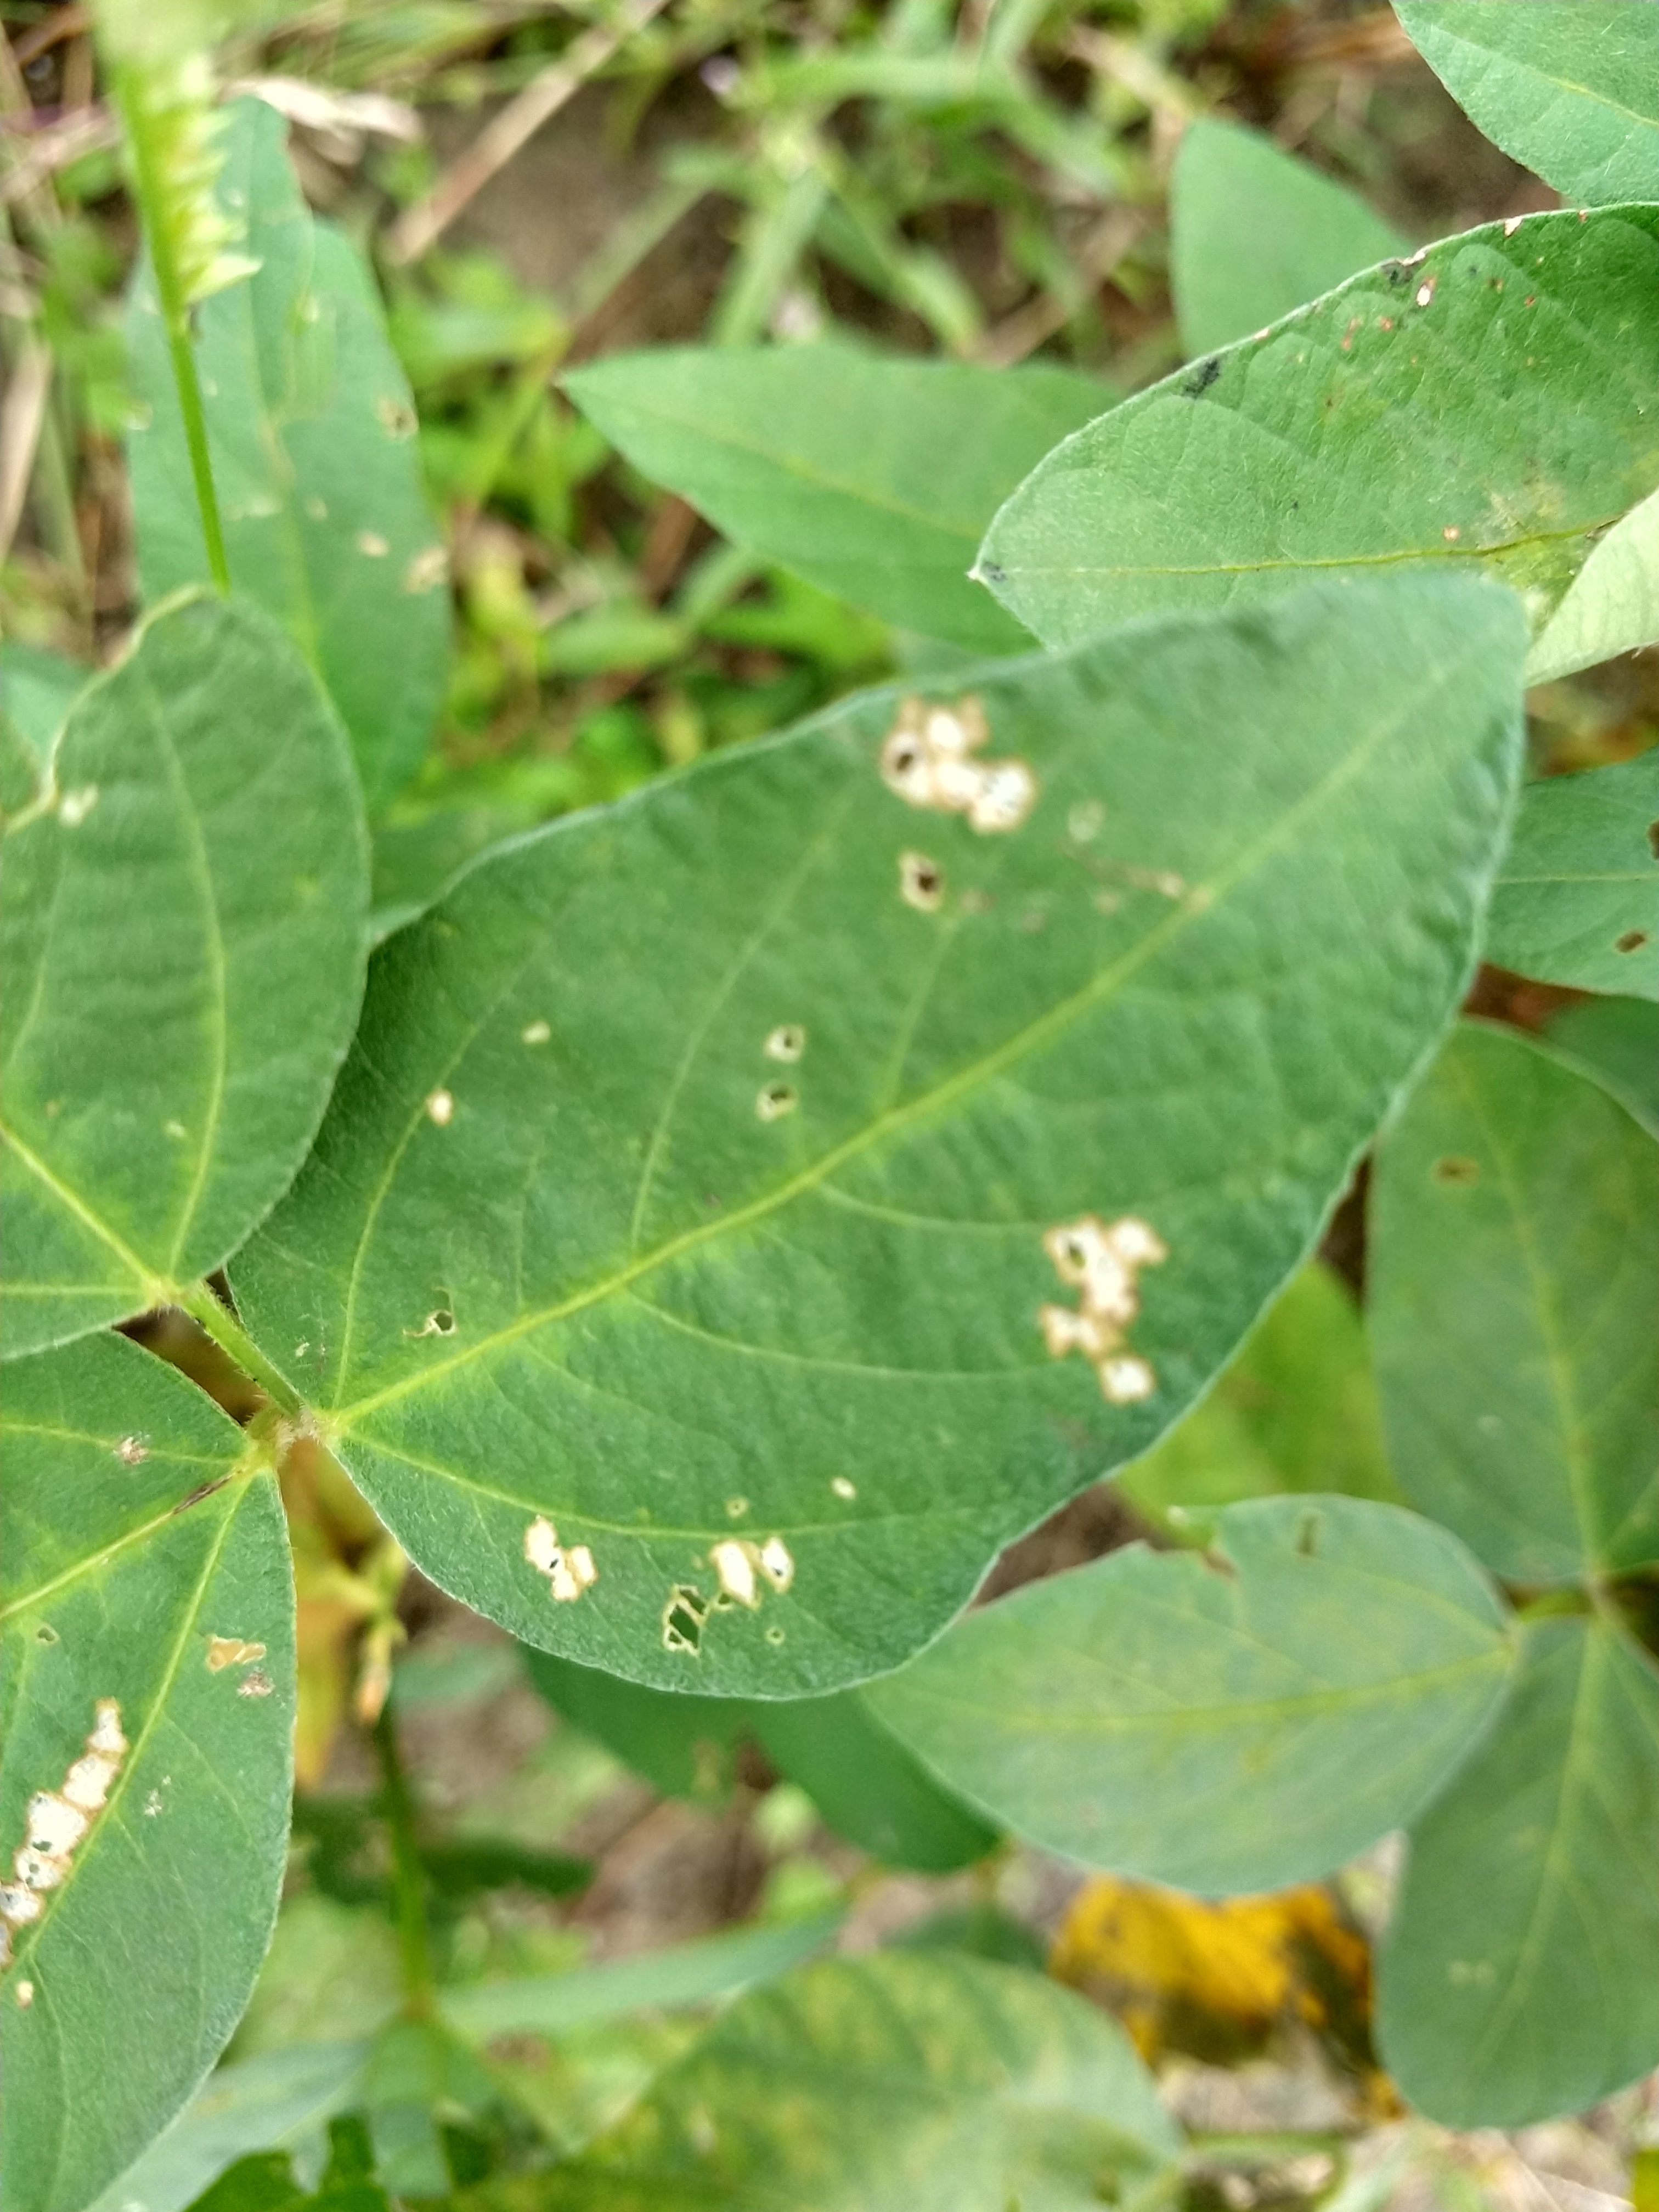
Label: Disease